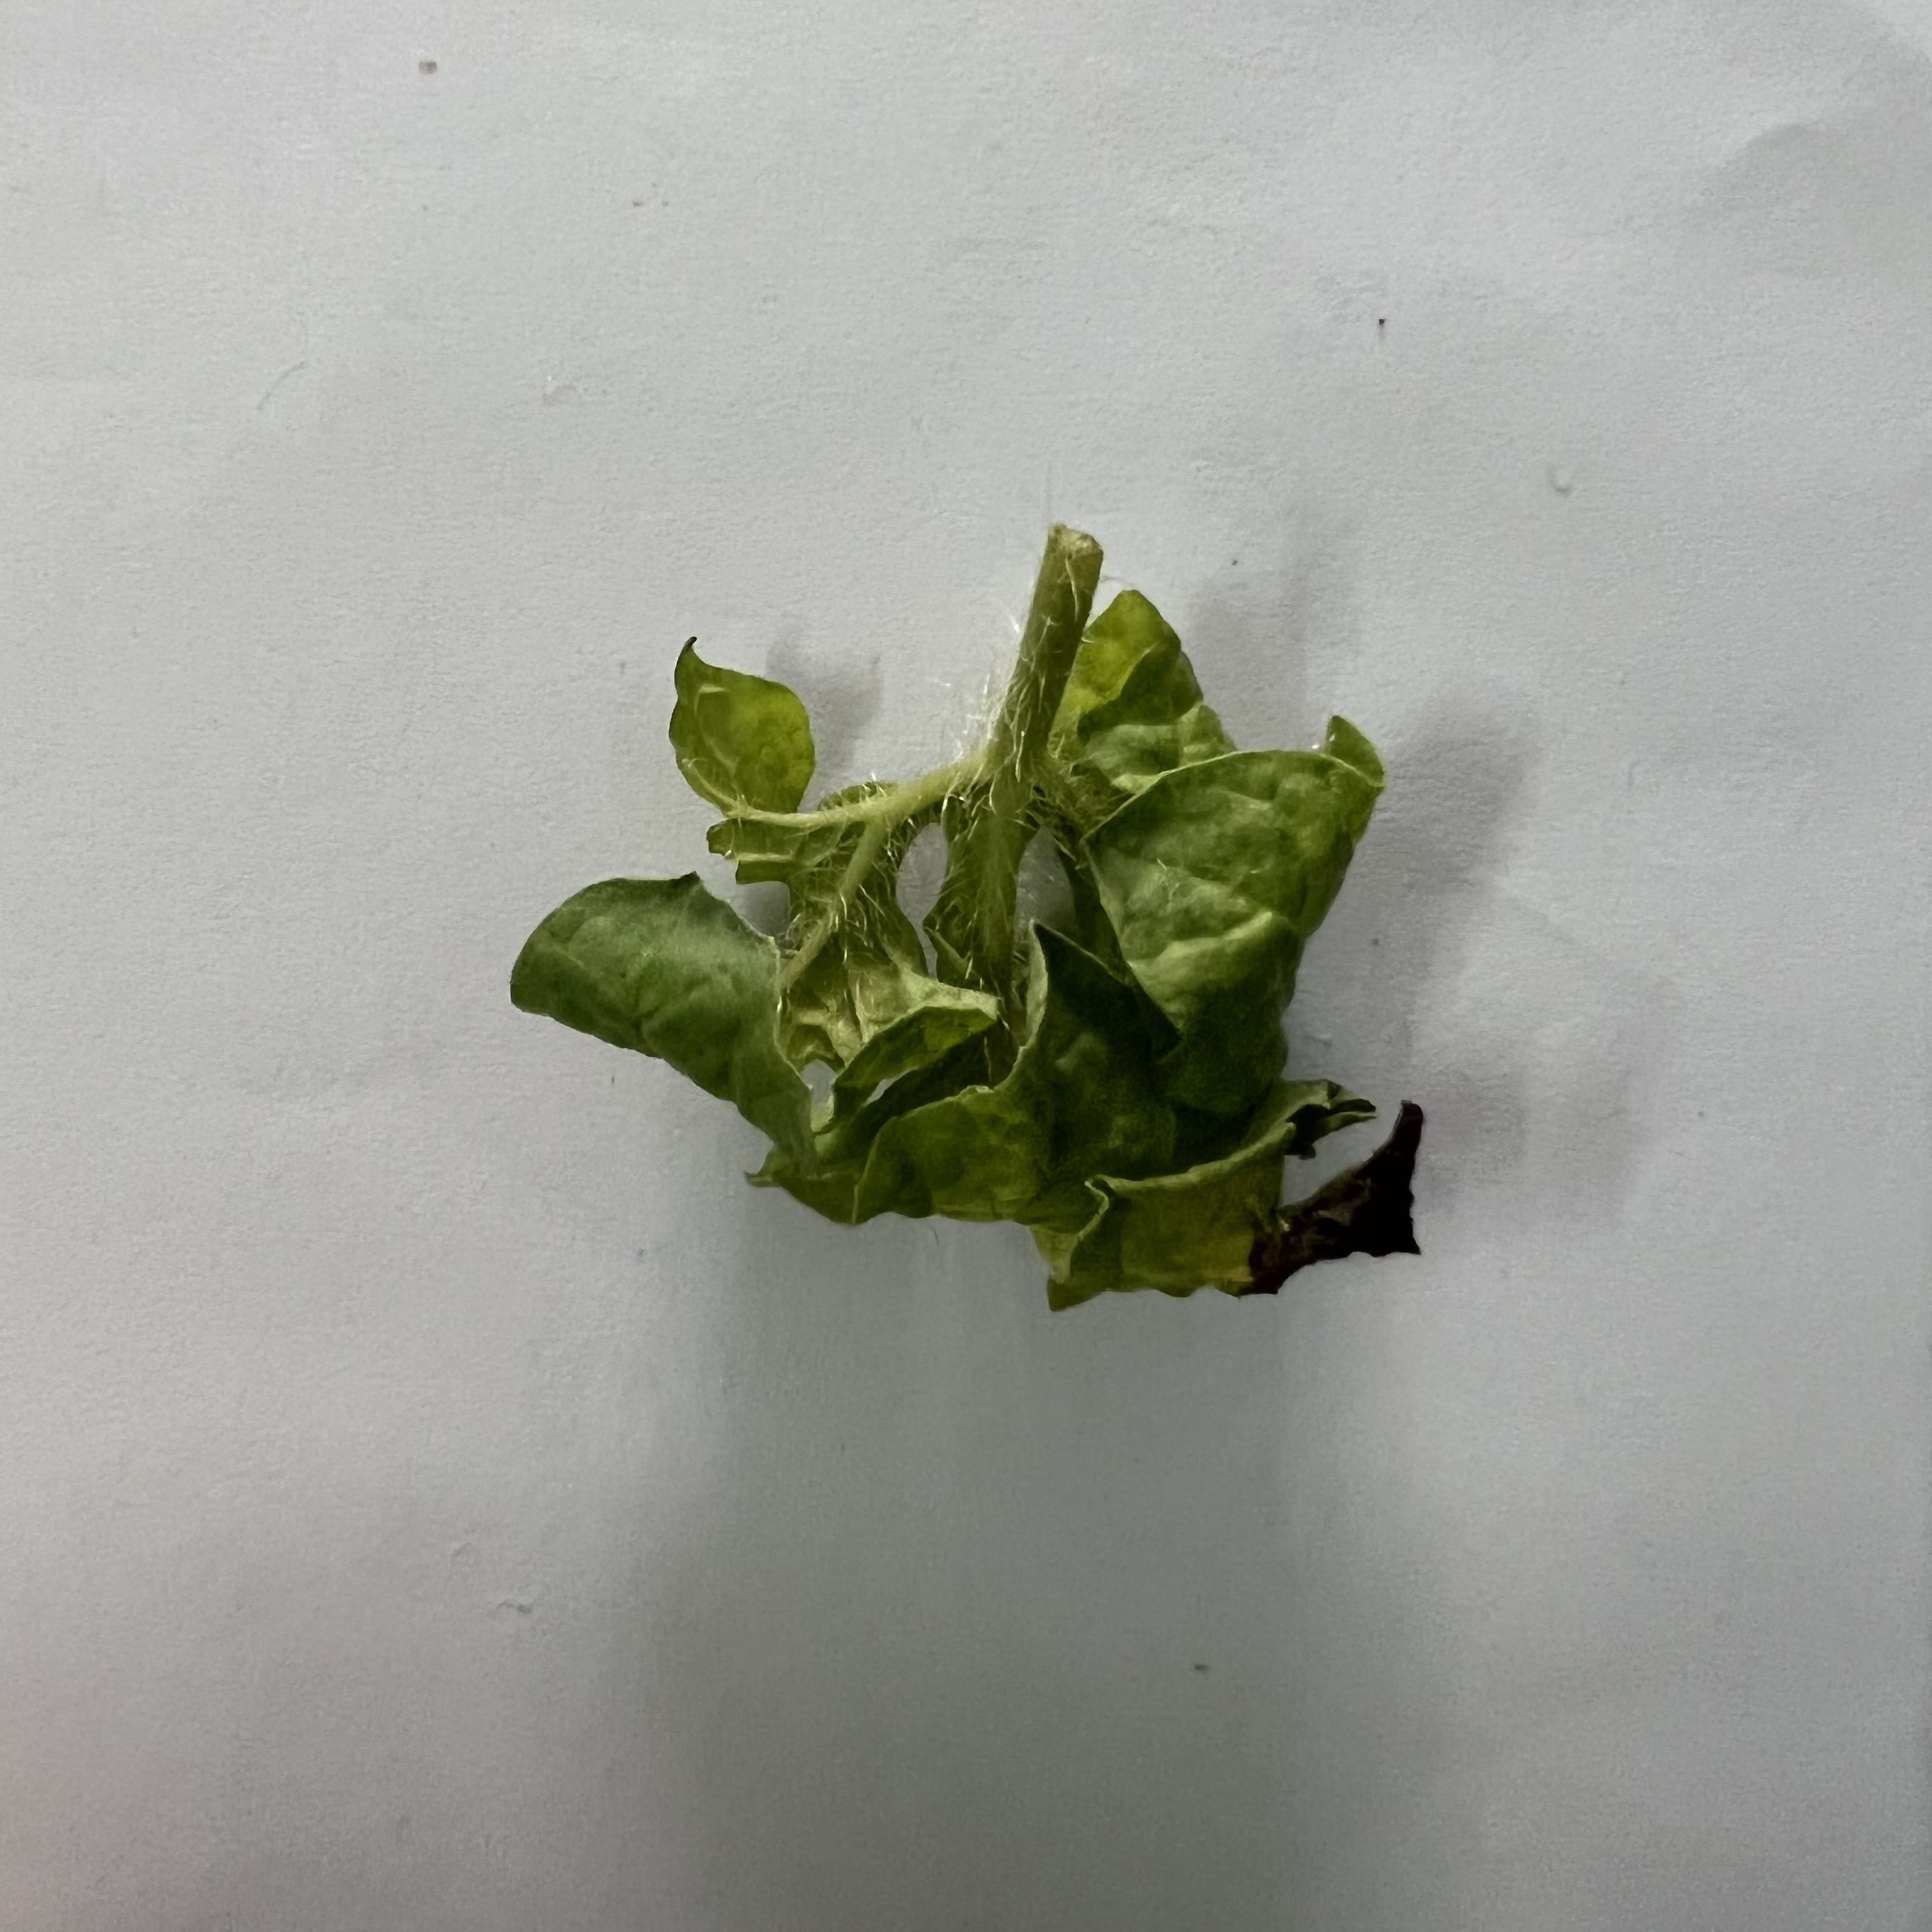
Label: Mosaic_Virus